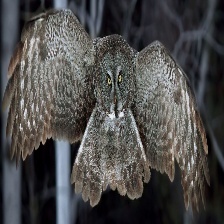
Species: GREAT GRAY OWL
Scientific name: STRIX NEBULOSA
ImageNet parent category: great_grey_owl